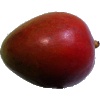
Label: Mango Red 1